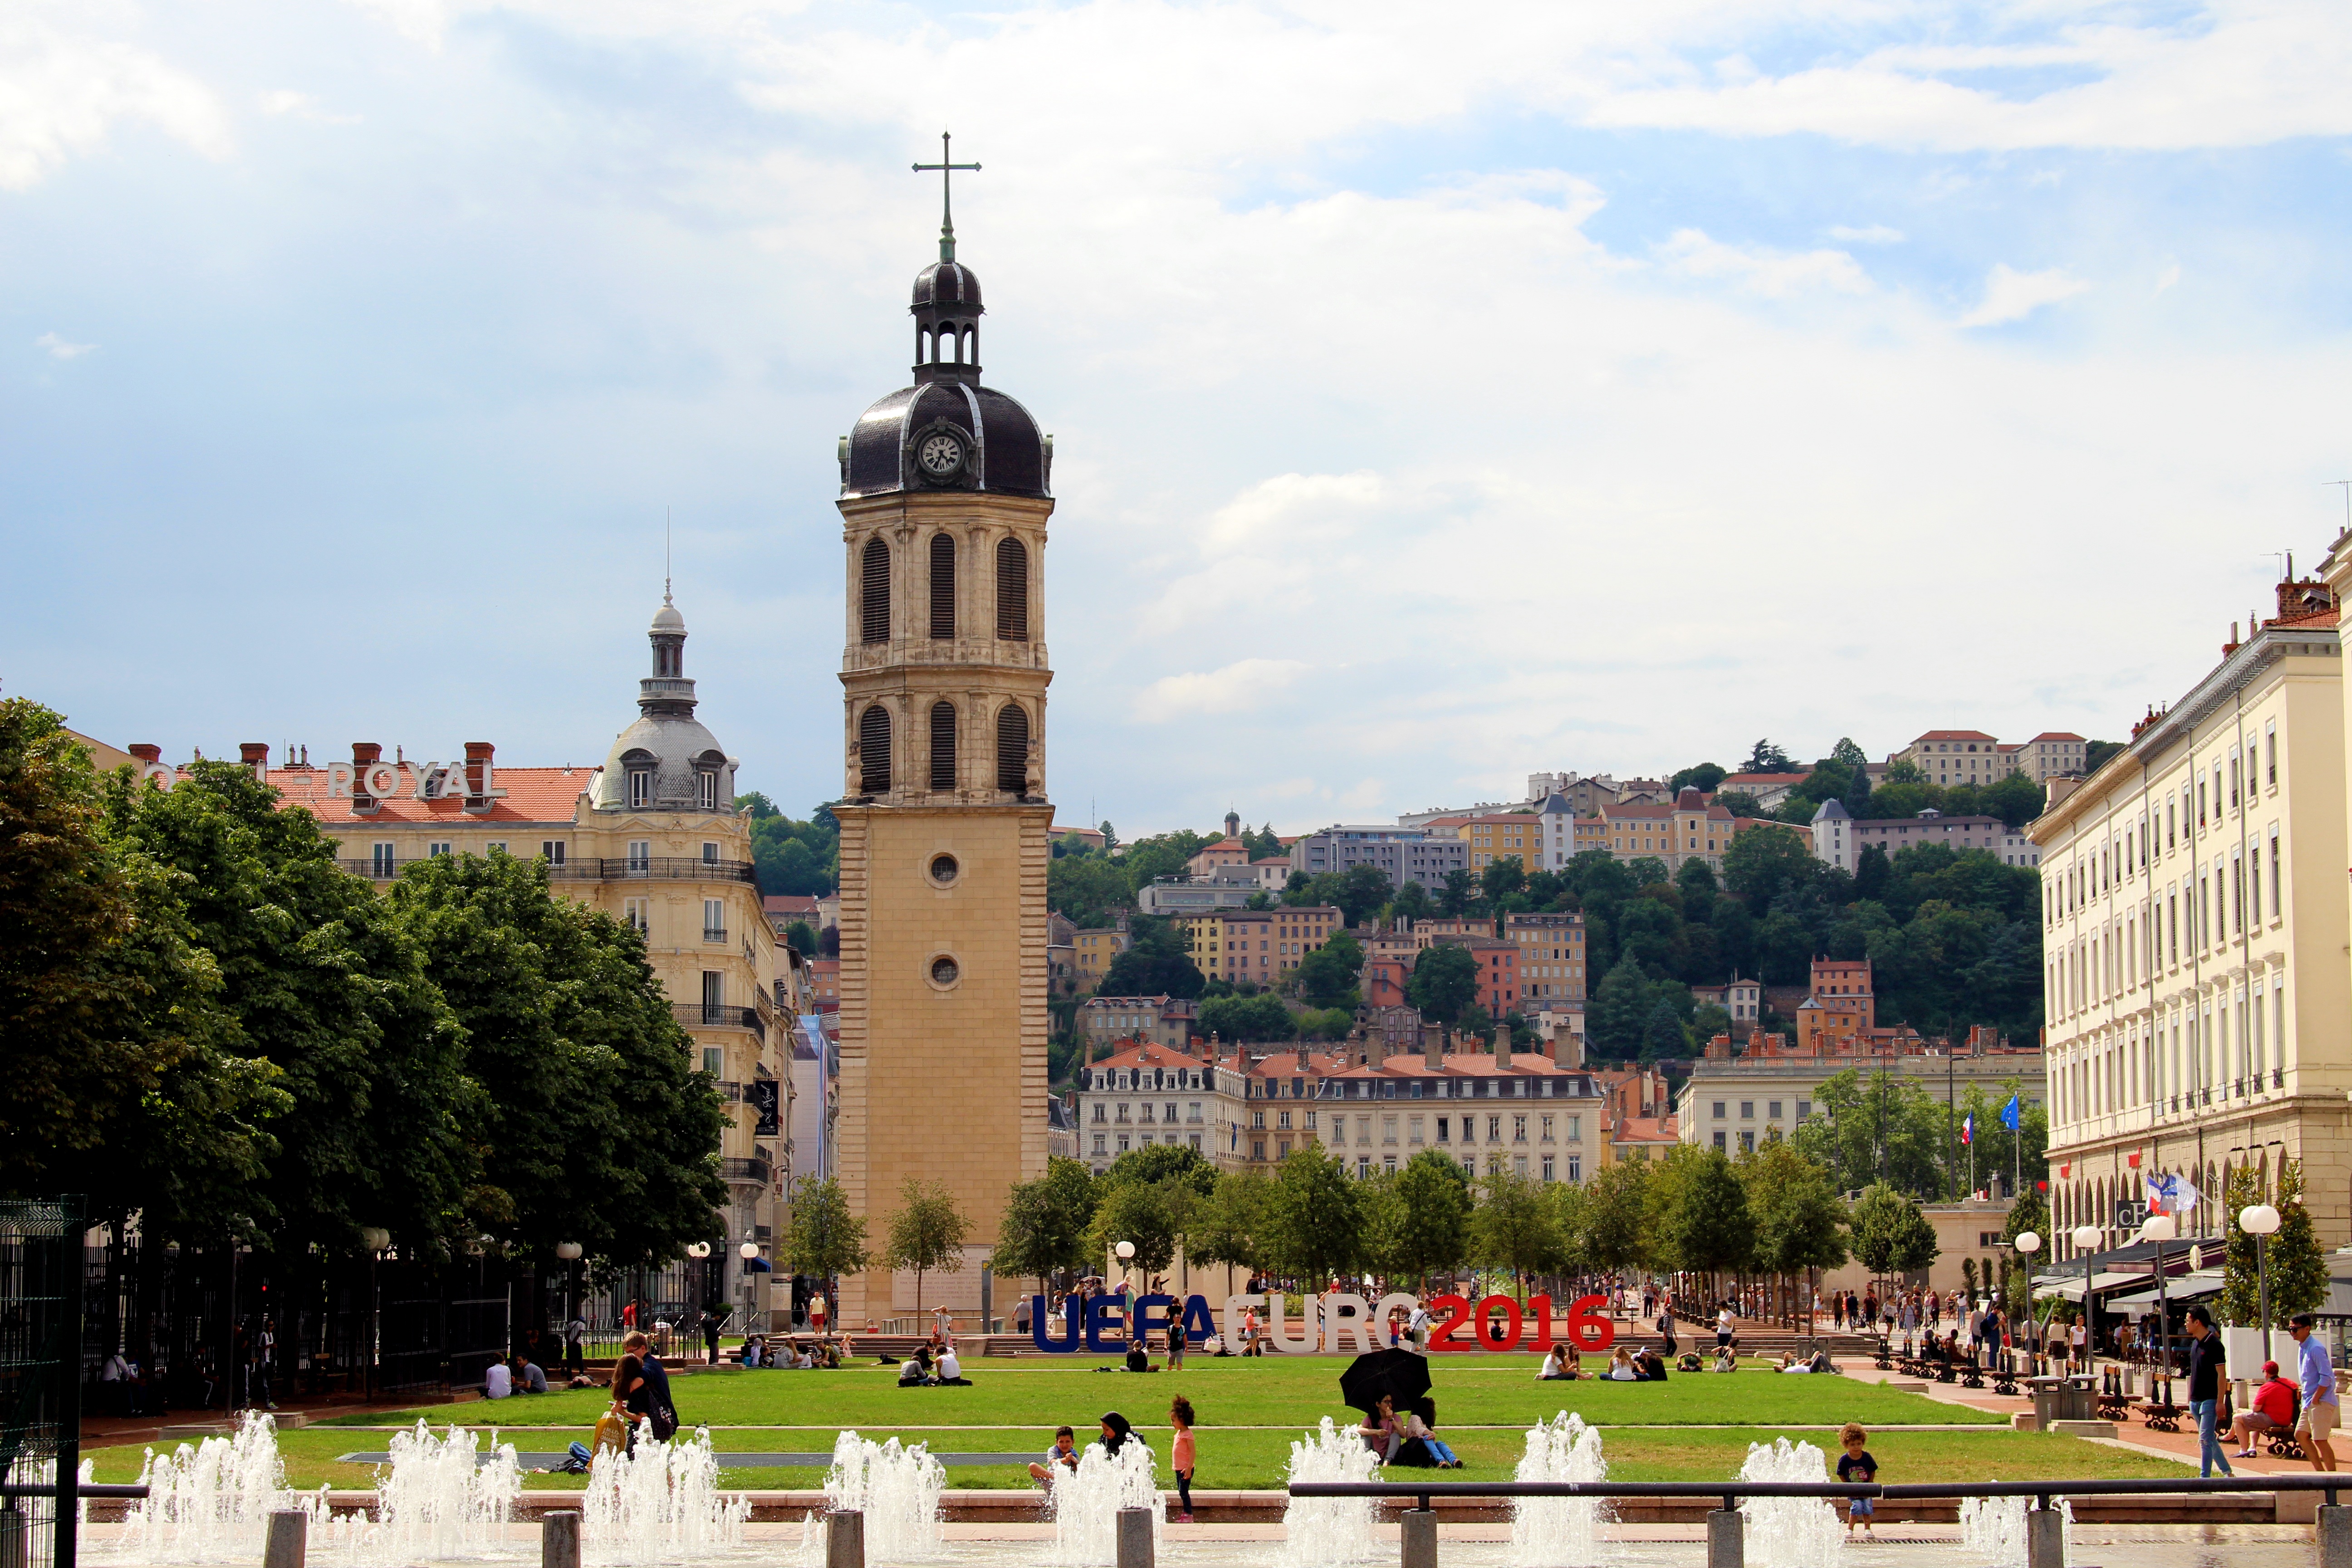
architecture, view, building, city, monument, cityscape, downtown, france, tower, plaza, landmark, facade, church, cathedral, tourism, place of worship, catholic, homes, outlook, fountain, town square, historically, roofs, lyon, football world cup, world cup, wm 2016, wm france, human settlement